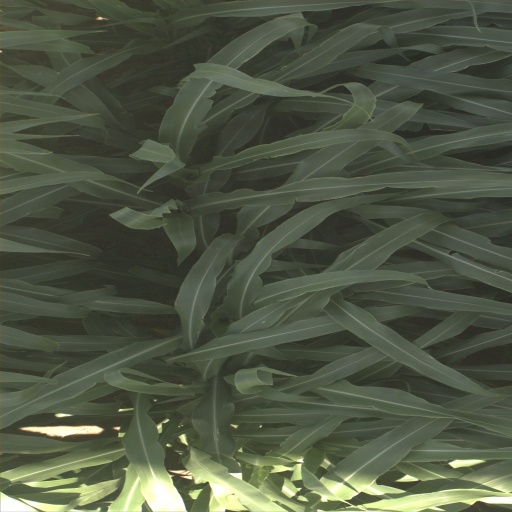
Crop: sorghum